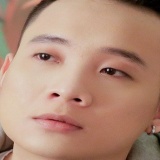
ca sĩ Justatee